Alexander Zavyalov

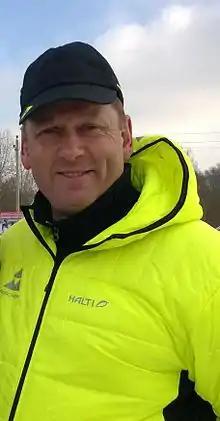
Alexander Zavyalov at the Ski Track in 2015

Alexander Alexandrovich Zavyalov (born 2 June 1955) is a former Soviet/Russian cross-country skier who competed in the early 1980s, training at Armed Forces sports society. He won a bronze in the 50 km at the 1980 Winter Olympics in Lake Placid, New York, and two silvers at the 1984 Winter Olympics in Sarajevo (30 km, 4 × 10 km relay). Zavyalov won the Cross-Country World Cup in the 1982–83 season.